Map the Miner

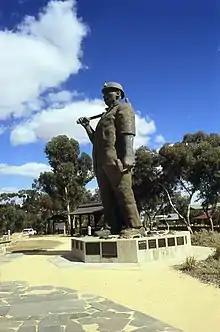
Side view

The core of the original statue was a steel frame that was attached to a concrete base. The artist then layered fiberglass over the frame, using "freehand grinding and chipping" techniques to form the final texture. The process took approximately three months. The statue stood tall and depicted a "mid-nineteenth century" miner, wearing a felt hat and bearing a mallet in one hand and a pick over his shoulder. A candle was attached to his hat, and spare candles were worn around his neck. The new statue takes the same form, but unlike the original cold cast bronze was employed in the construction.